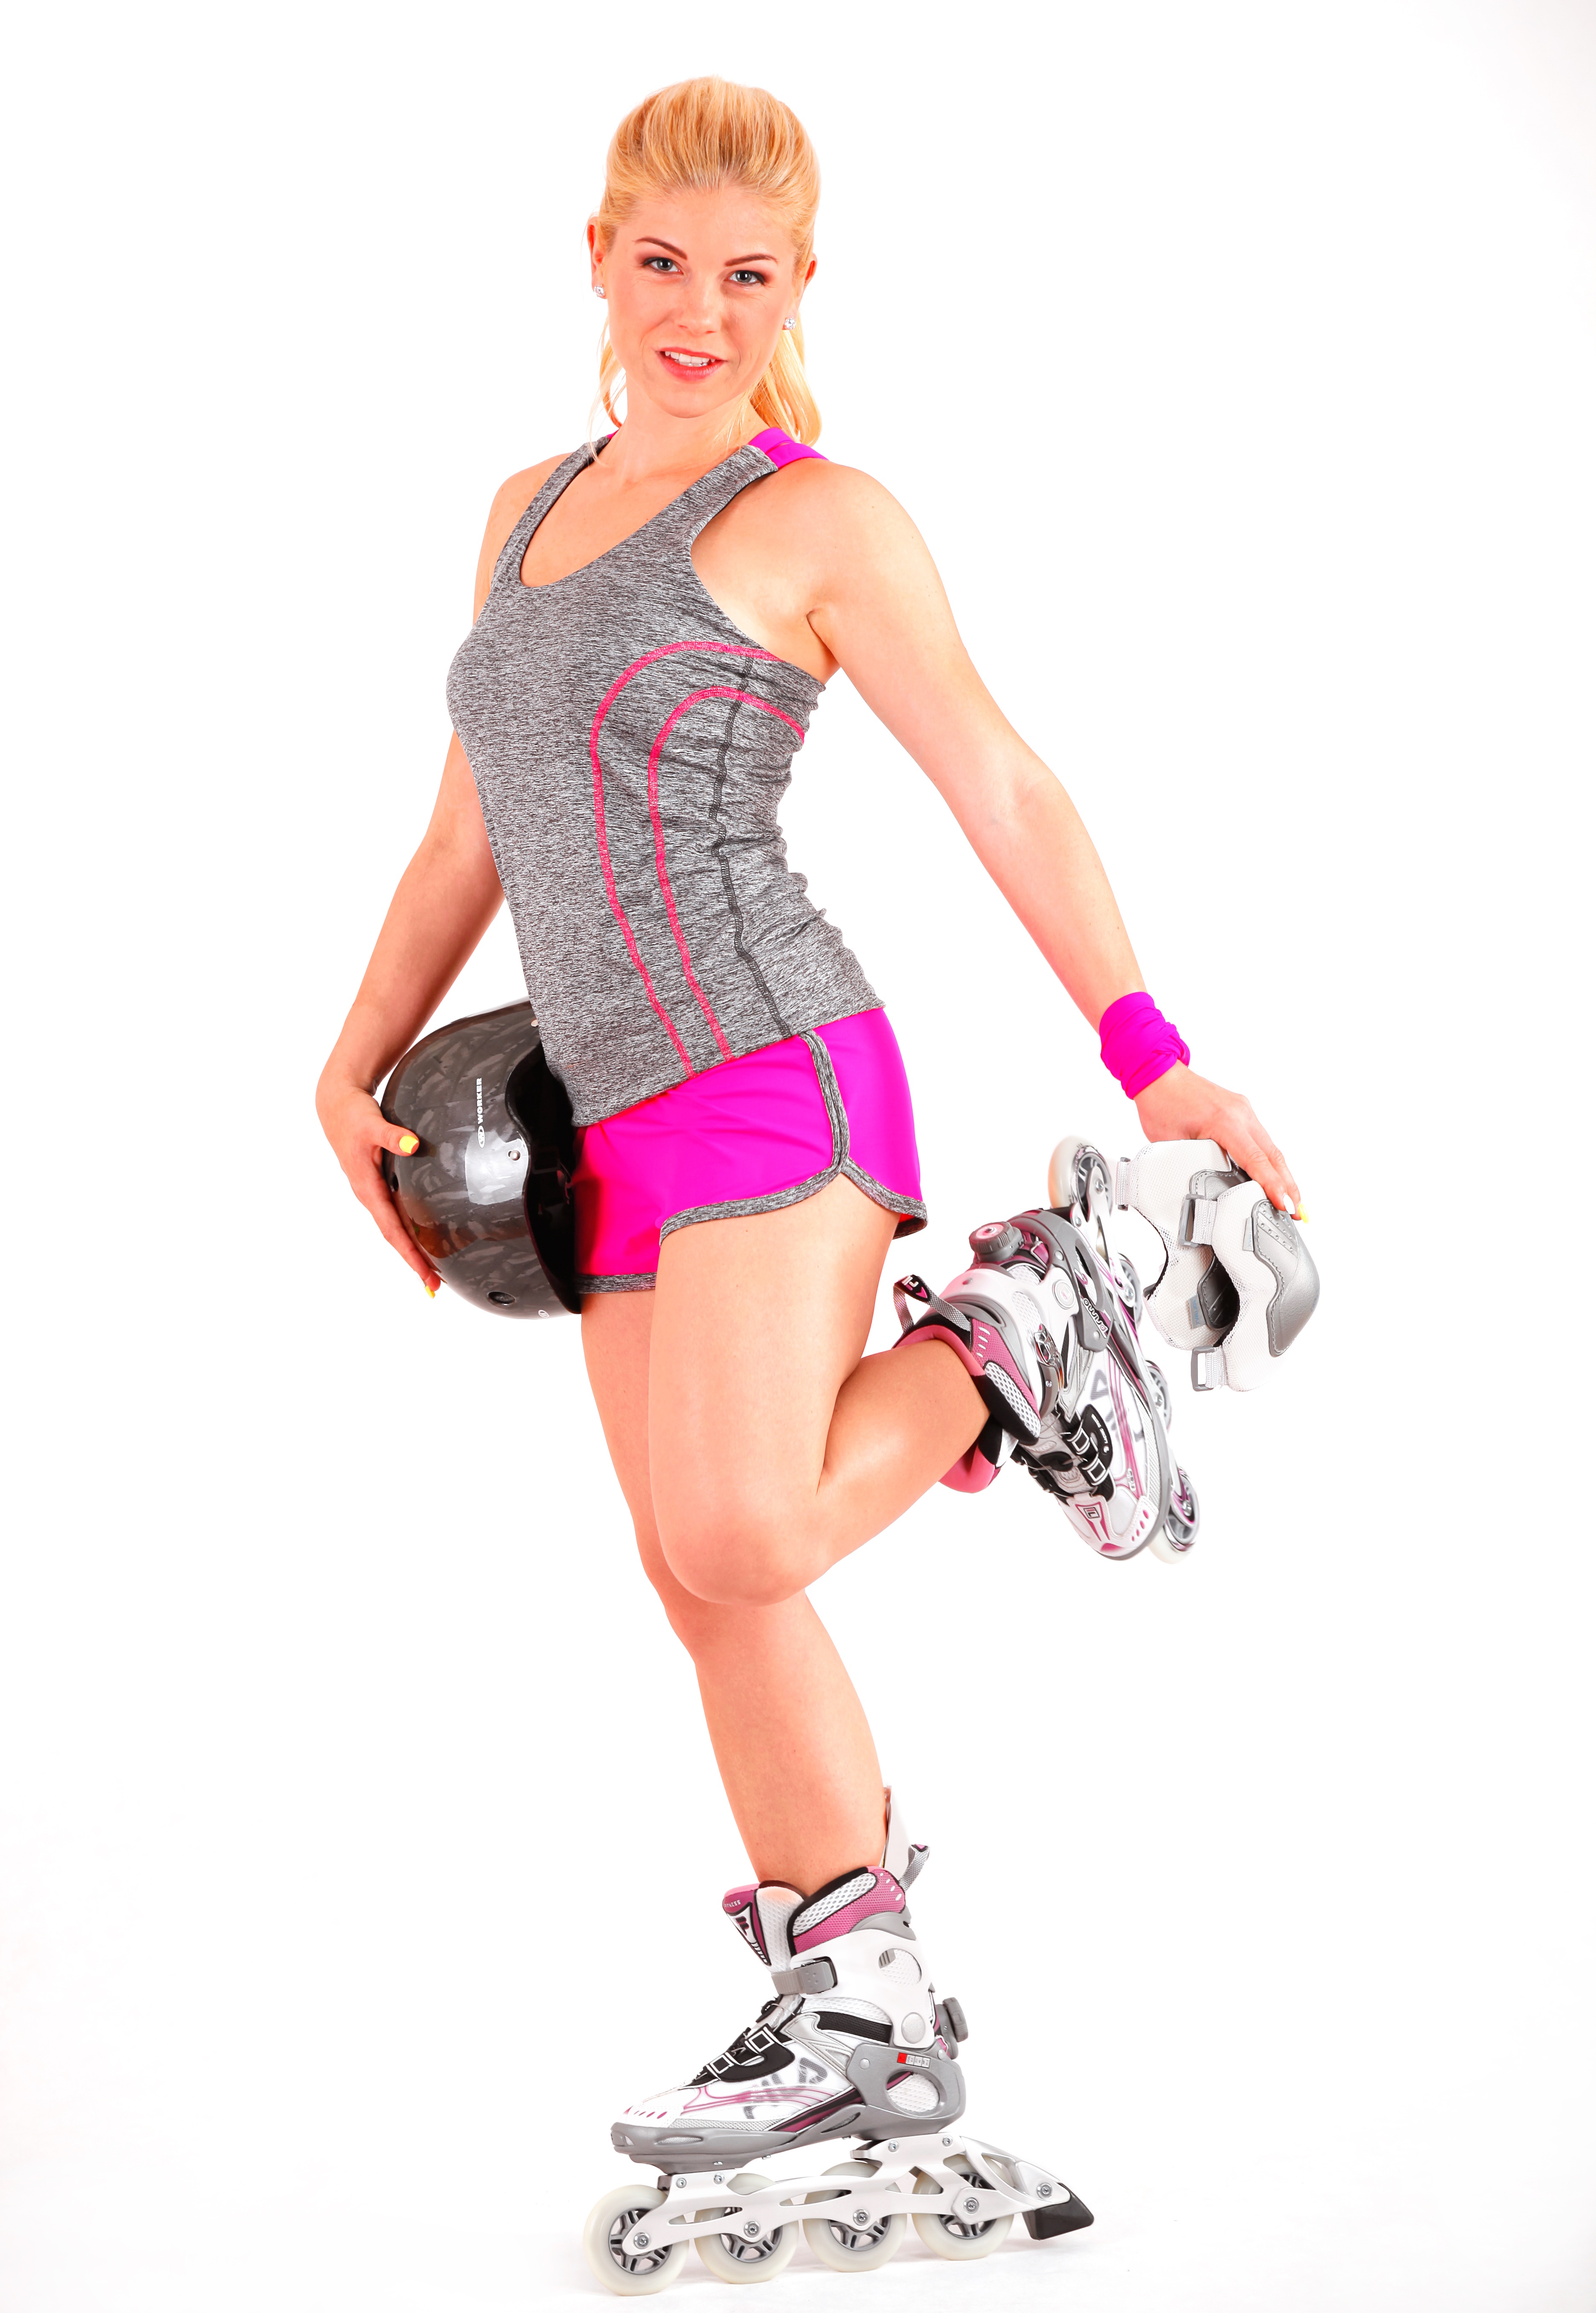
girl, sport, leg, young, arm, blonde, muscle, sports equipment, human body, inline, helmet, footwear, roller skates, ru ova, human action, cheerleading uniform